Banded broadbill

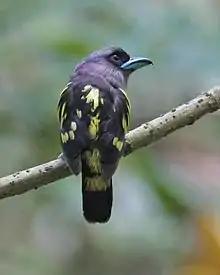
Adult from Sabah, Malaysian Borneo showing the markings on the wings and back

The banded broadbill is a striking, large-bodied bird, with a length of . The weight of 10 adult "pallidus" specimens from the Malay Peninsula was , males weighing slightly more than females. If seen clearly, the species is unlikely to be confused with any other bird. It may be mistaken for black-and-yellow broadbill, which differs in its smaller size, black head and contrasting white collar.